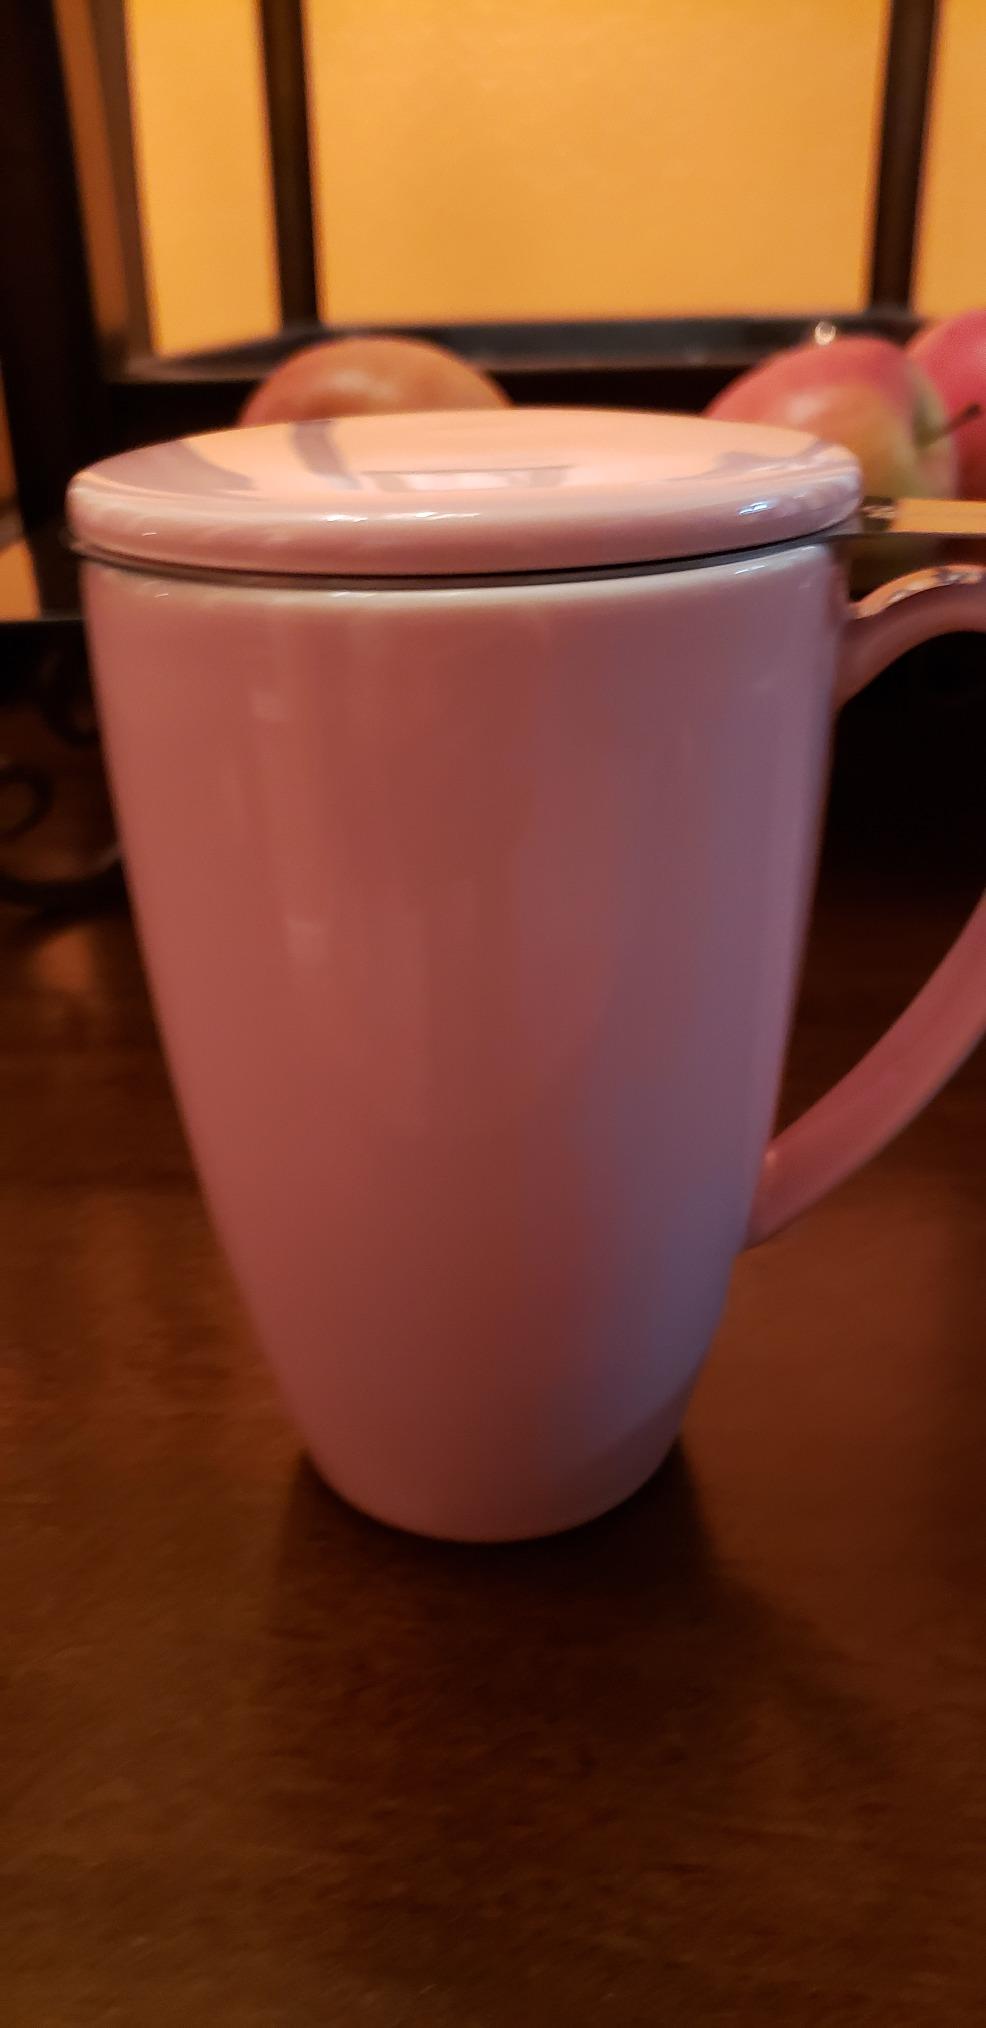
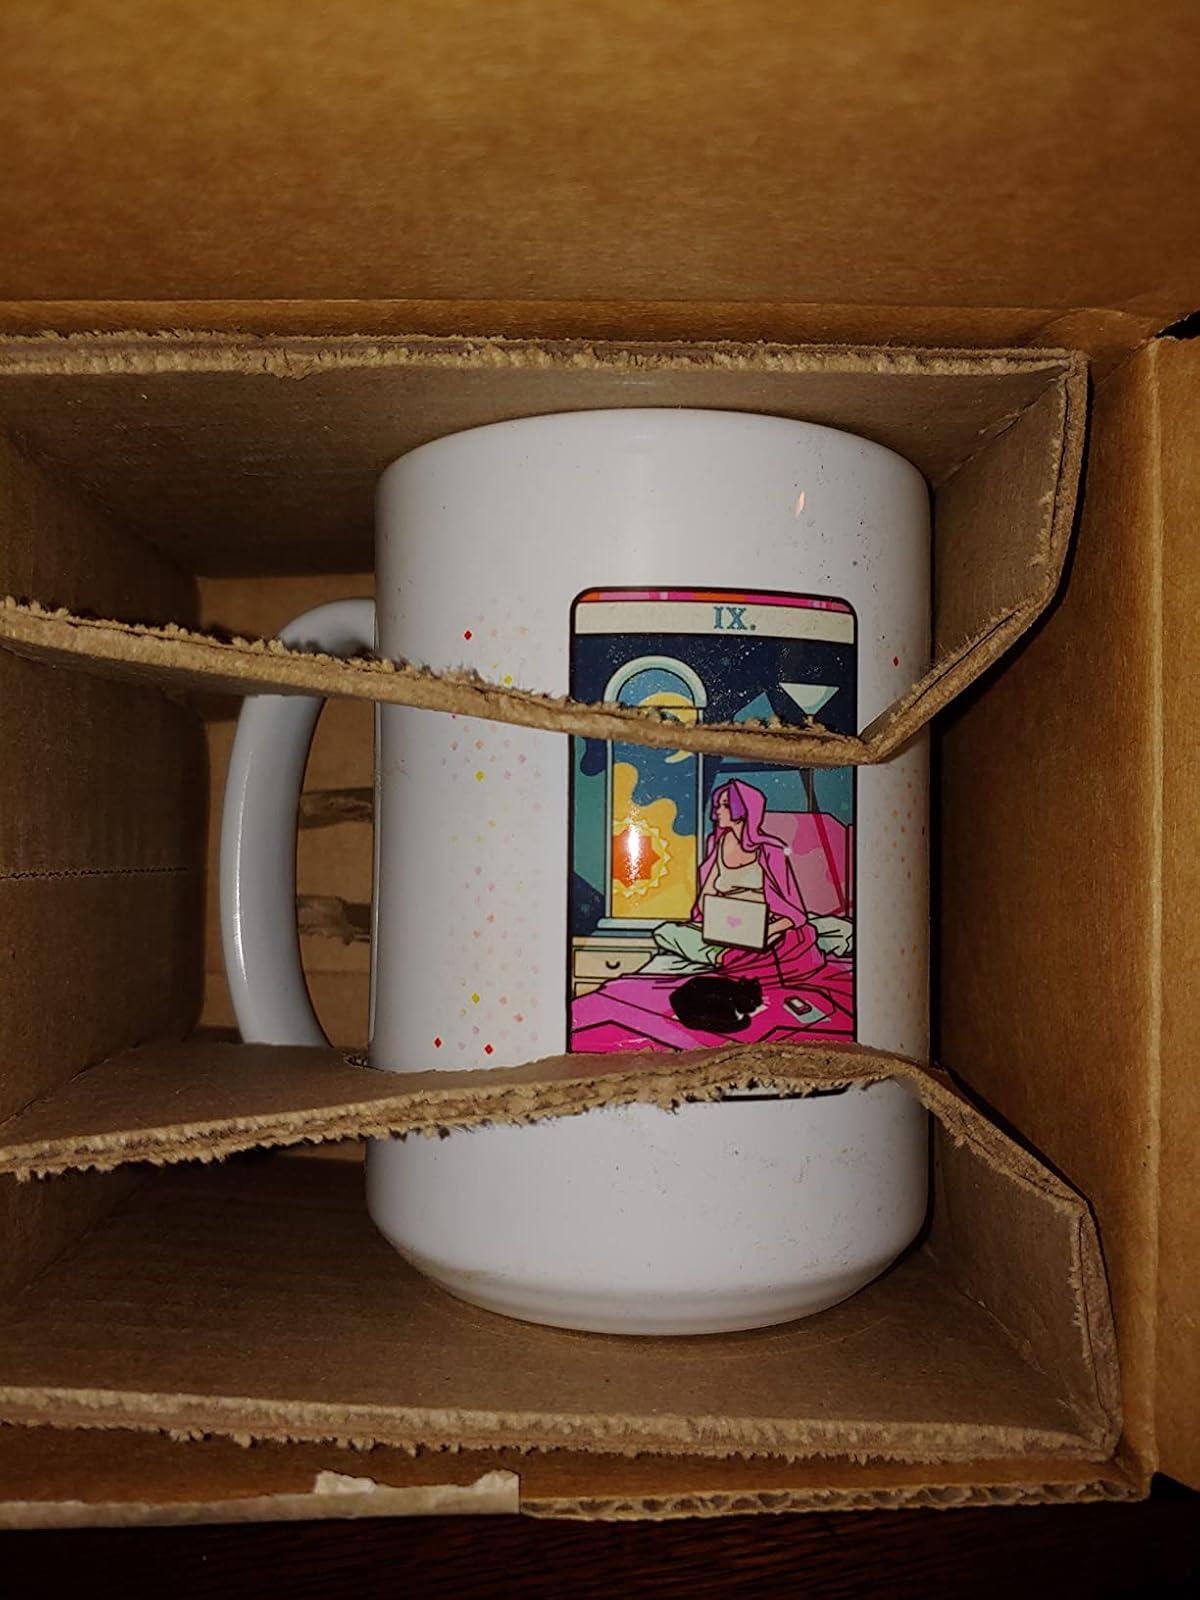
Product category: items_mug
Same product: no